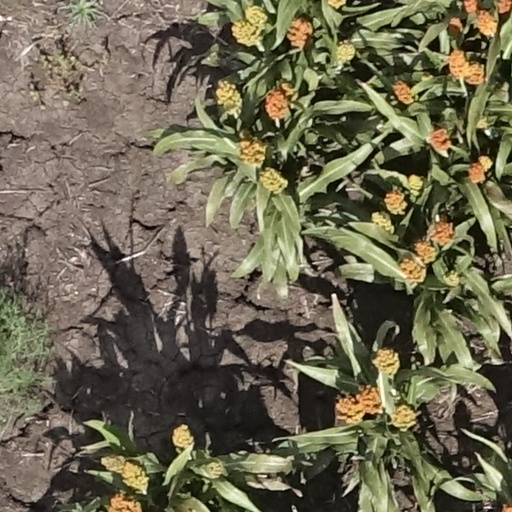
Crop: sorghum